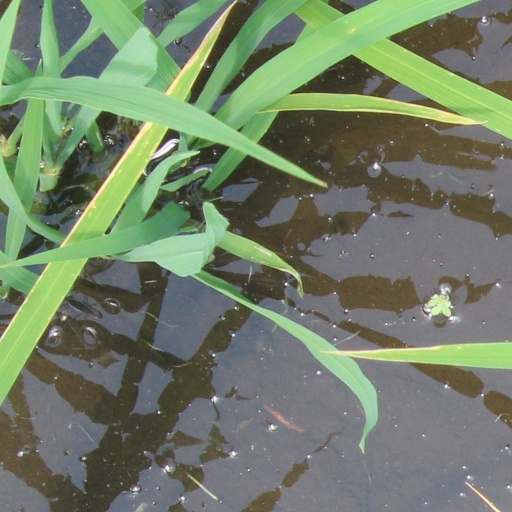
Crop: rice